James Donaldson (rugby league)

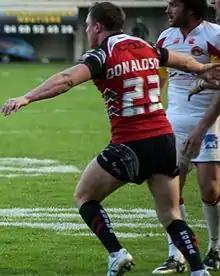
James Donaldson playing for the Bradford Bulls

Donaldson appeared for the Dewsbury Rams in the 2013 rugby league season, as part of the Bradford Bulls' dual-registration partnership with the club.